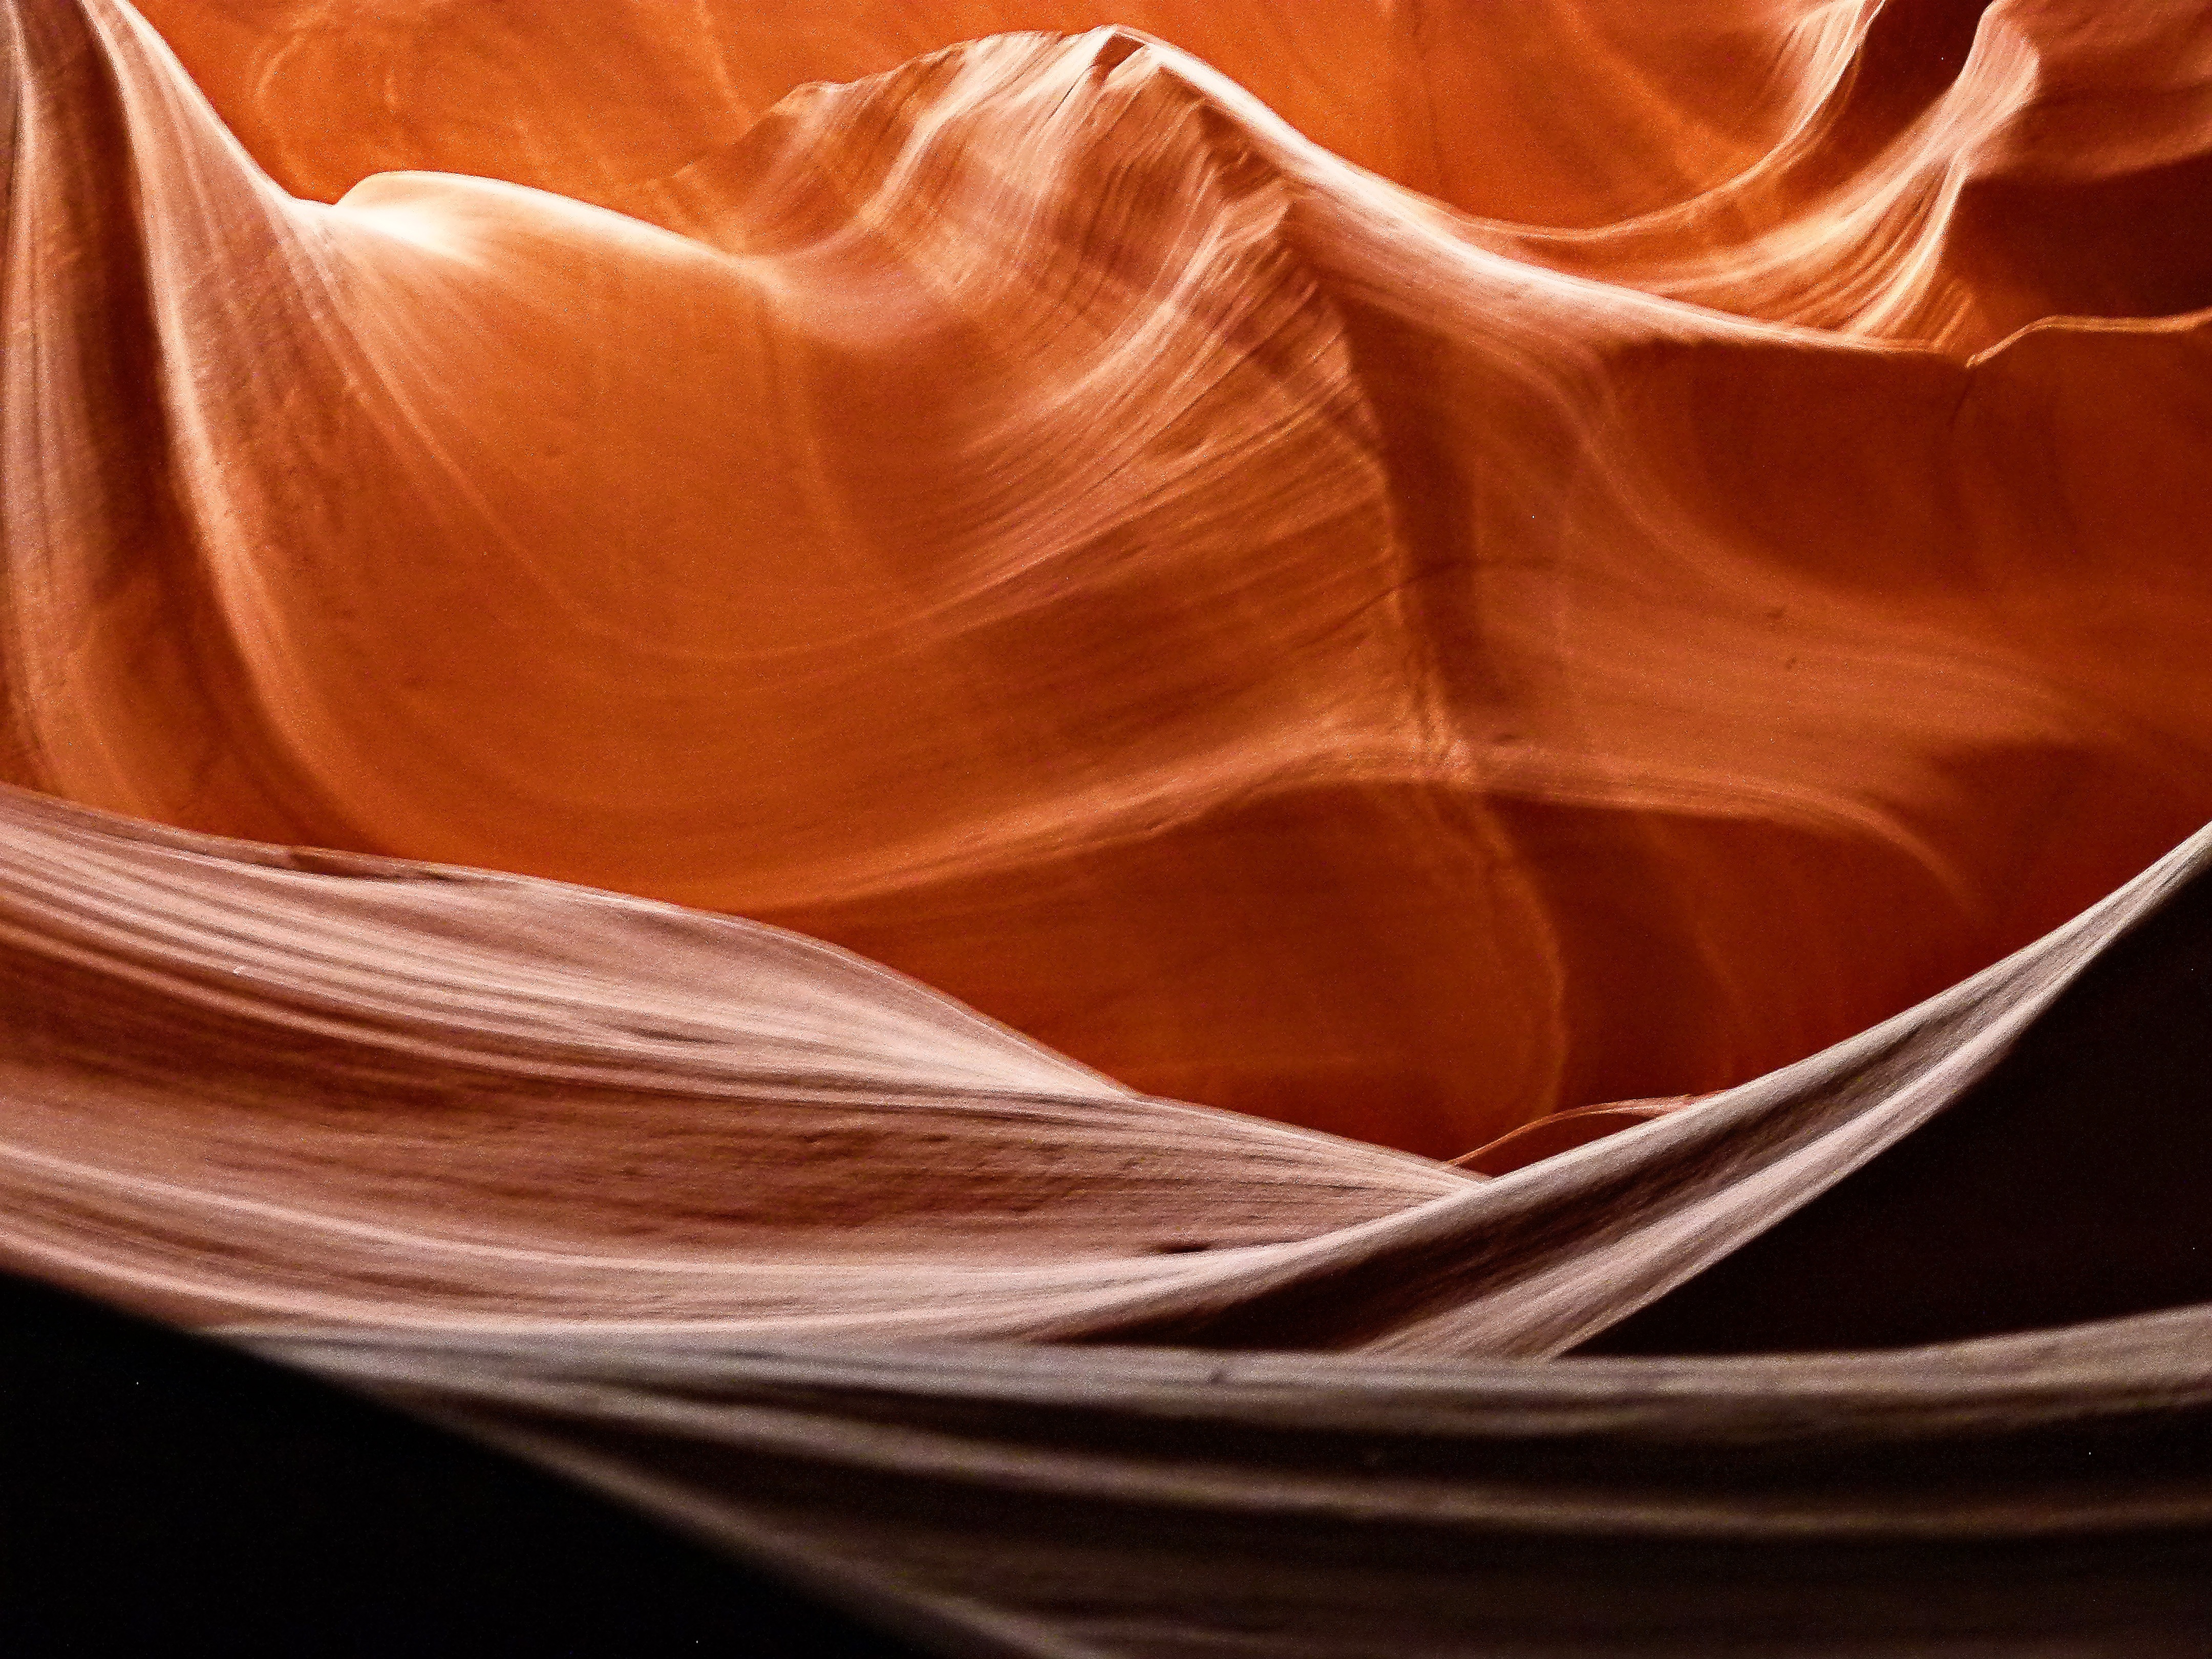
nature, wood, photography, leaf, desert, flower, petal, formation, dry, color, canyon, page, antelope, erosion, close up, hot, upper, tourist attraction, slot, macro photography, sand stone, computer wallpaper